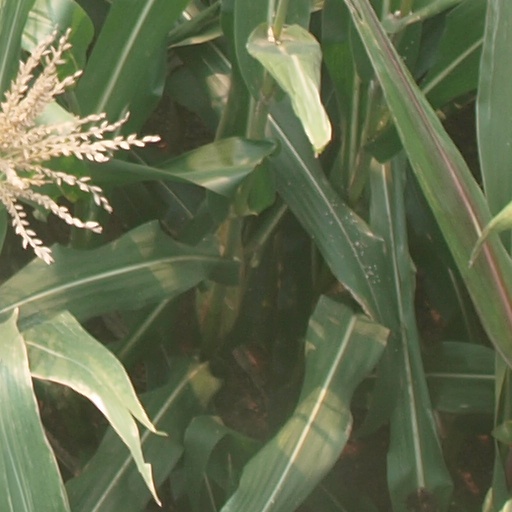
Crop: maize; corn